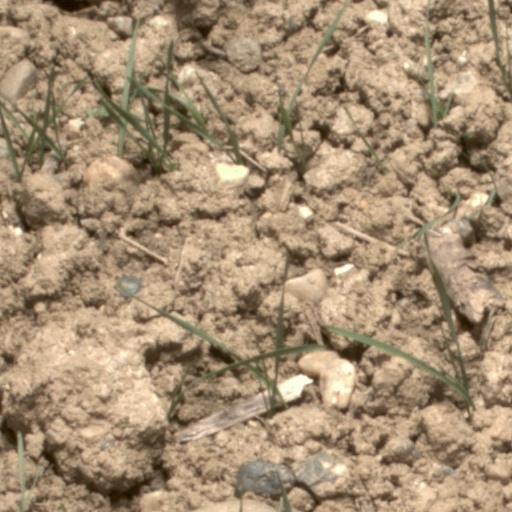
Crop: wheat